McKeldin Mall

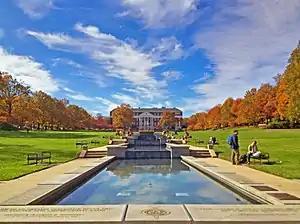
McKeldin Mall at University of Maryland, College Park, November 2013

McKeldin Mall is a nine-acre quad in the heart of the campus of the University of Maryland, College Park, United States. Named after Theodore McKeldin, the former Governor of Maryland, McKeldin Mall was considered to be the largest academic mall in the United States on its opening. It has been named one of the most picturesque college campus quads in the nation.